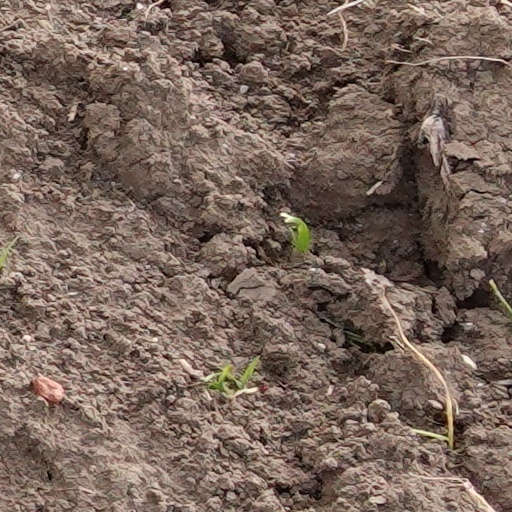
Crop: wheat